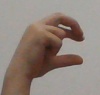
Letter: thal